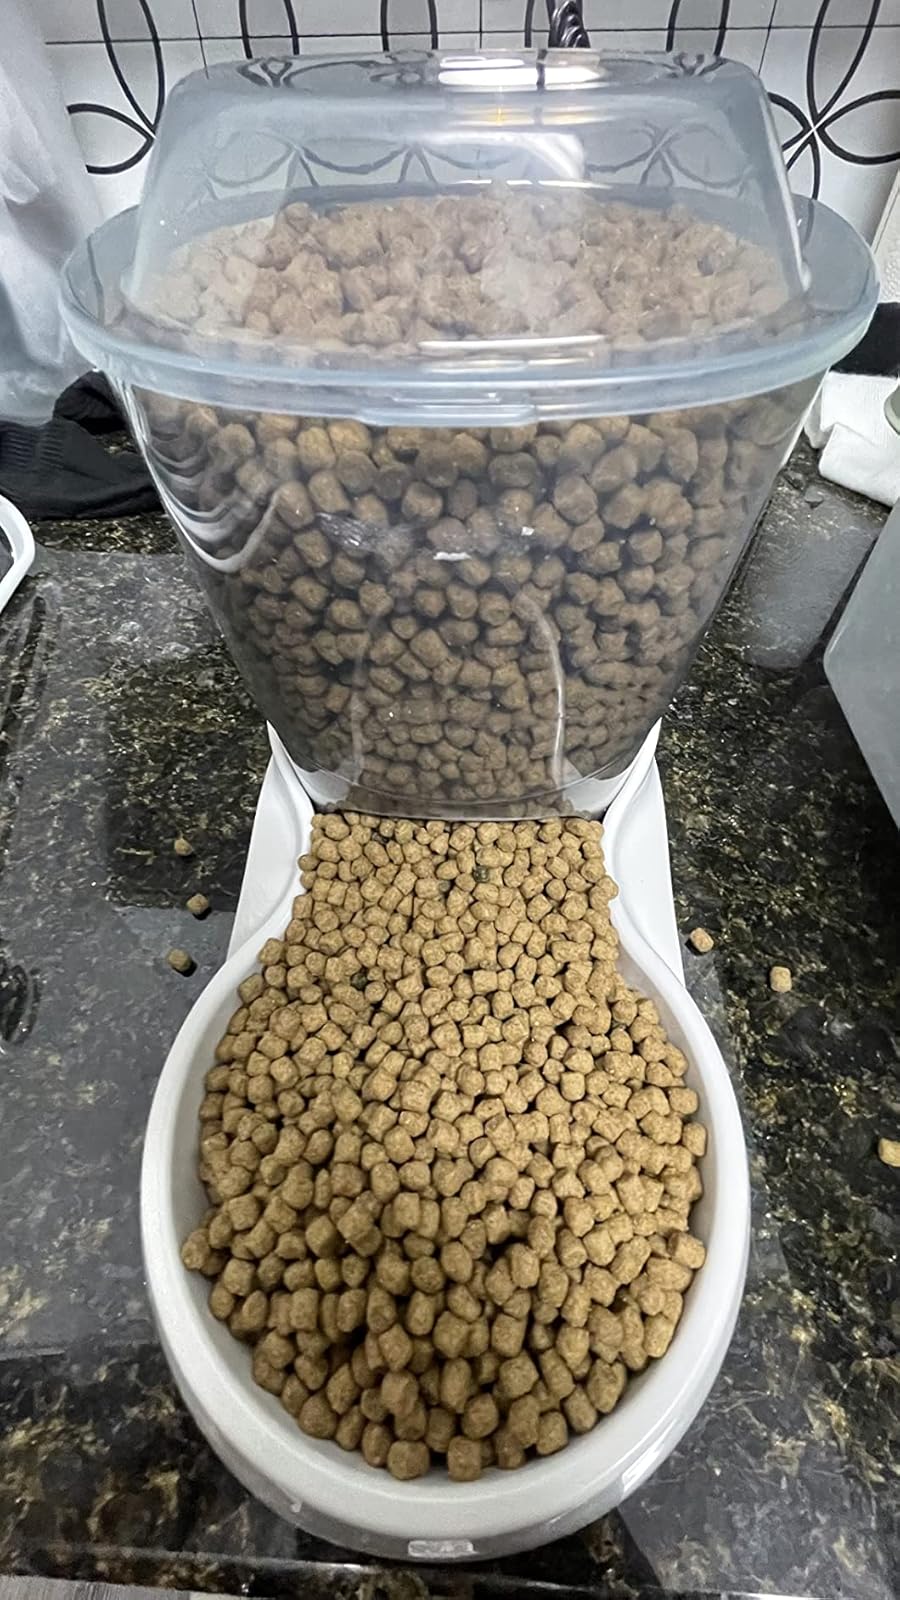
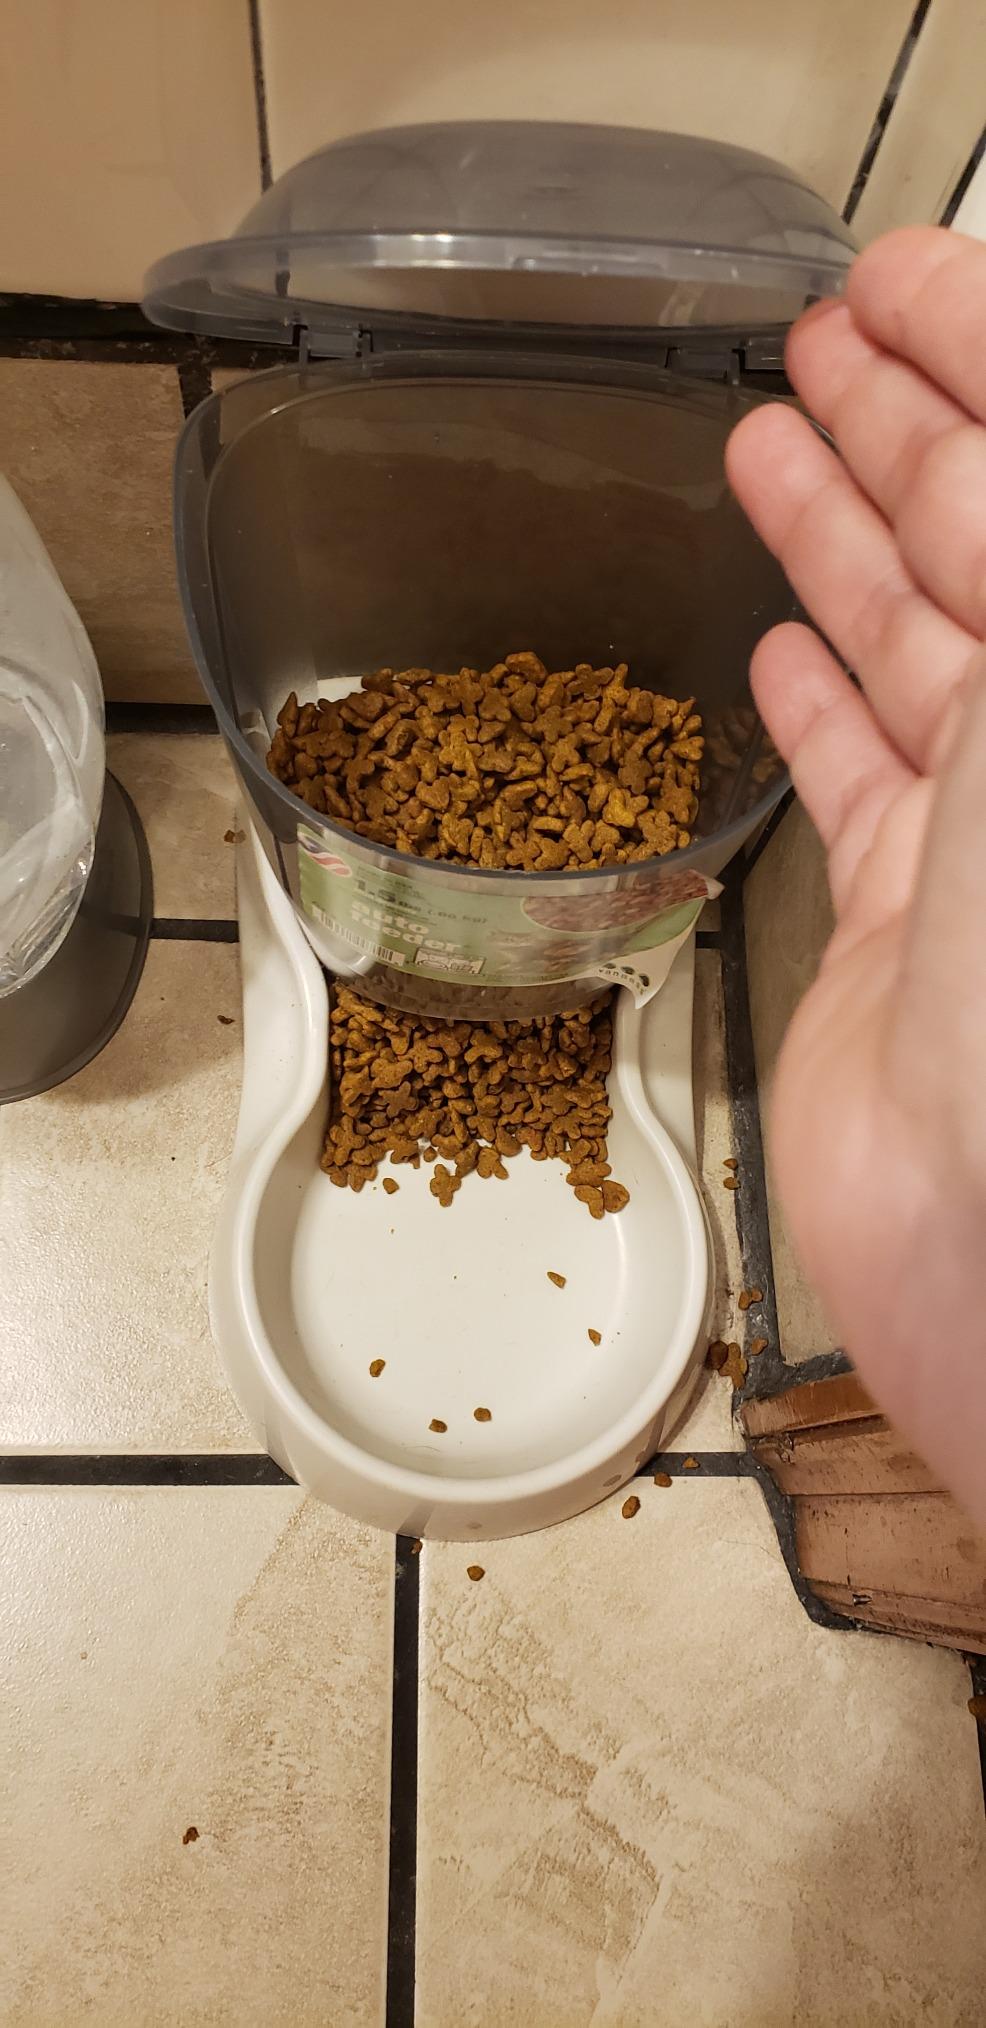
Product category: items_feeder
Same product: yes